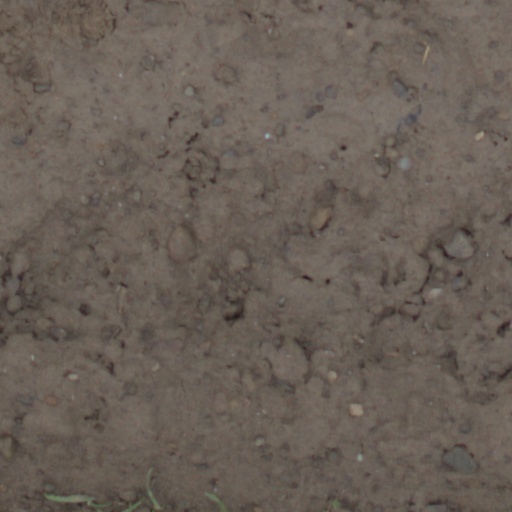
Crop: wheat